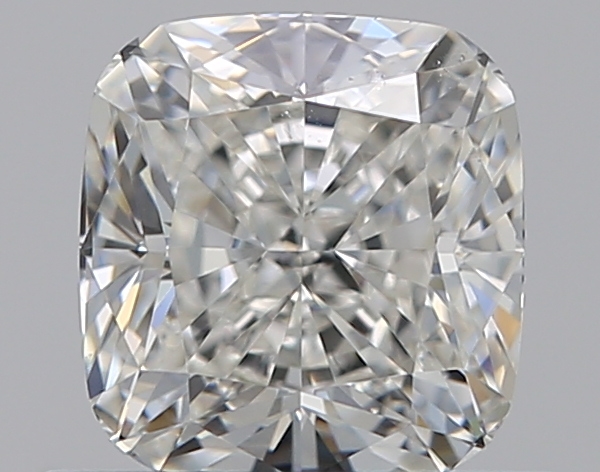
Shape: cushion
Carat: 0.81
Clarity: VS2
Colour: F
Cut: EX
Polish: EX
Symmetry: EX
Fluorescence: ST
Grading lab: GIA
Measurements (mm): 5.29 x 5.02 x 3.5